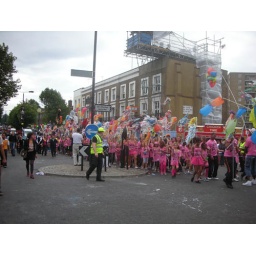
plastic bags in the air